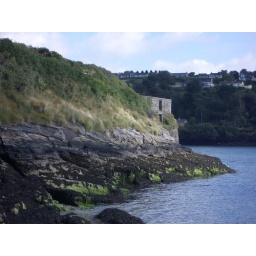
Ft James building near the water